Bruce Bennett

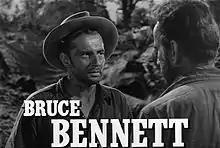
Bennett and Humphrey Bogart in "The Treasure of the Sierra Madre" (1948)

In the 1940s and 1950s, Bennett appeared in "Sahara" (1943), "Mildred Pierce" (1945), "Nora Prentiss" (1947), "Dark Passage" (1947), "The Man I Love" (1947), "The Treasure of the Sierra Madre" (1948), Undertow (1949), "Mystery Street" (1950), "Angels in the Outfield" (1951), "Sudden Fear" (1952), and "Strategic Air Command" (1955), "The Alligator People" (1959).